Syrian Jews

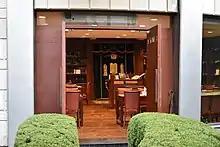
Synagogue in Polanco, Mexico City founded by immigrants from Damascus

There have been Syrian Jews from Damascus and Aleppo in Mexico City since the early years of the 20th century. Originally they worshipped in a private house transformed into a synagogue – Sinagoga Ketana ("Bet Haknesset HaKatan") located in Calles de Jesús María. The first organized Jewish community in Mexico was Alianza Monte Sinai founded on June 14, 1912, mainly by natives of Damascus (together with a few Sephardi Jews) and led by Isaac Capon. They later founded the first synagogue, Monte Sinaí, on Justo Sierra street in downtown Mexico City, originally led by Rabbi Laniado, which still holds a daily service of mincha (afternoon prayer). The Damascene community also bought the first Jewish burial place in Tacuba street on June 12, 1914, which is in use to this day and has been expanded by the recent purchase of the adjacent land.